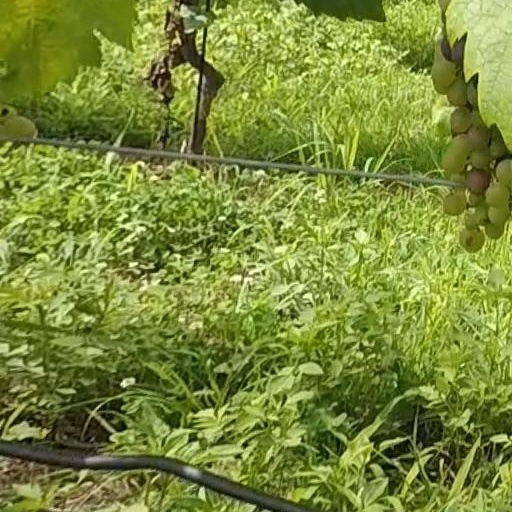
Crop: grape